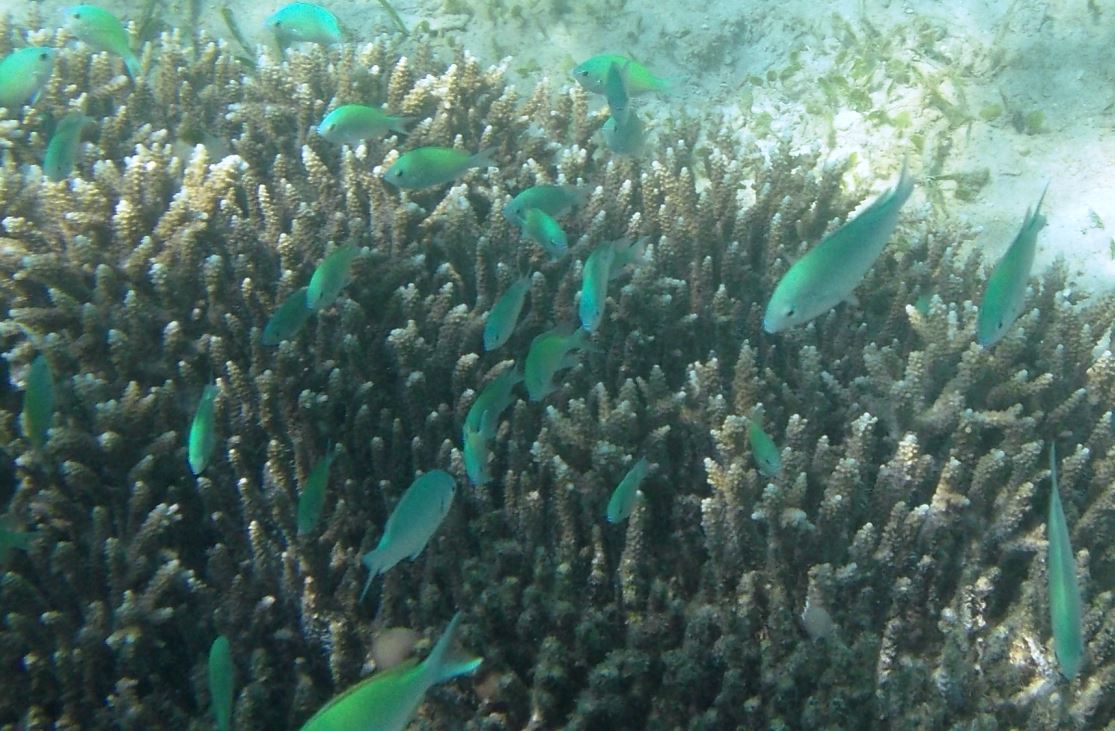
Chromis viridis (Blue-green Chromis)